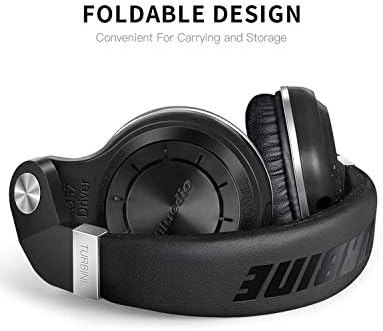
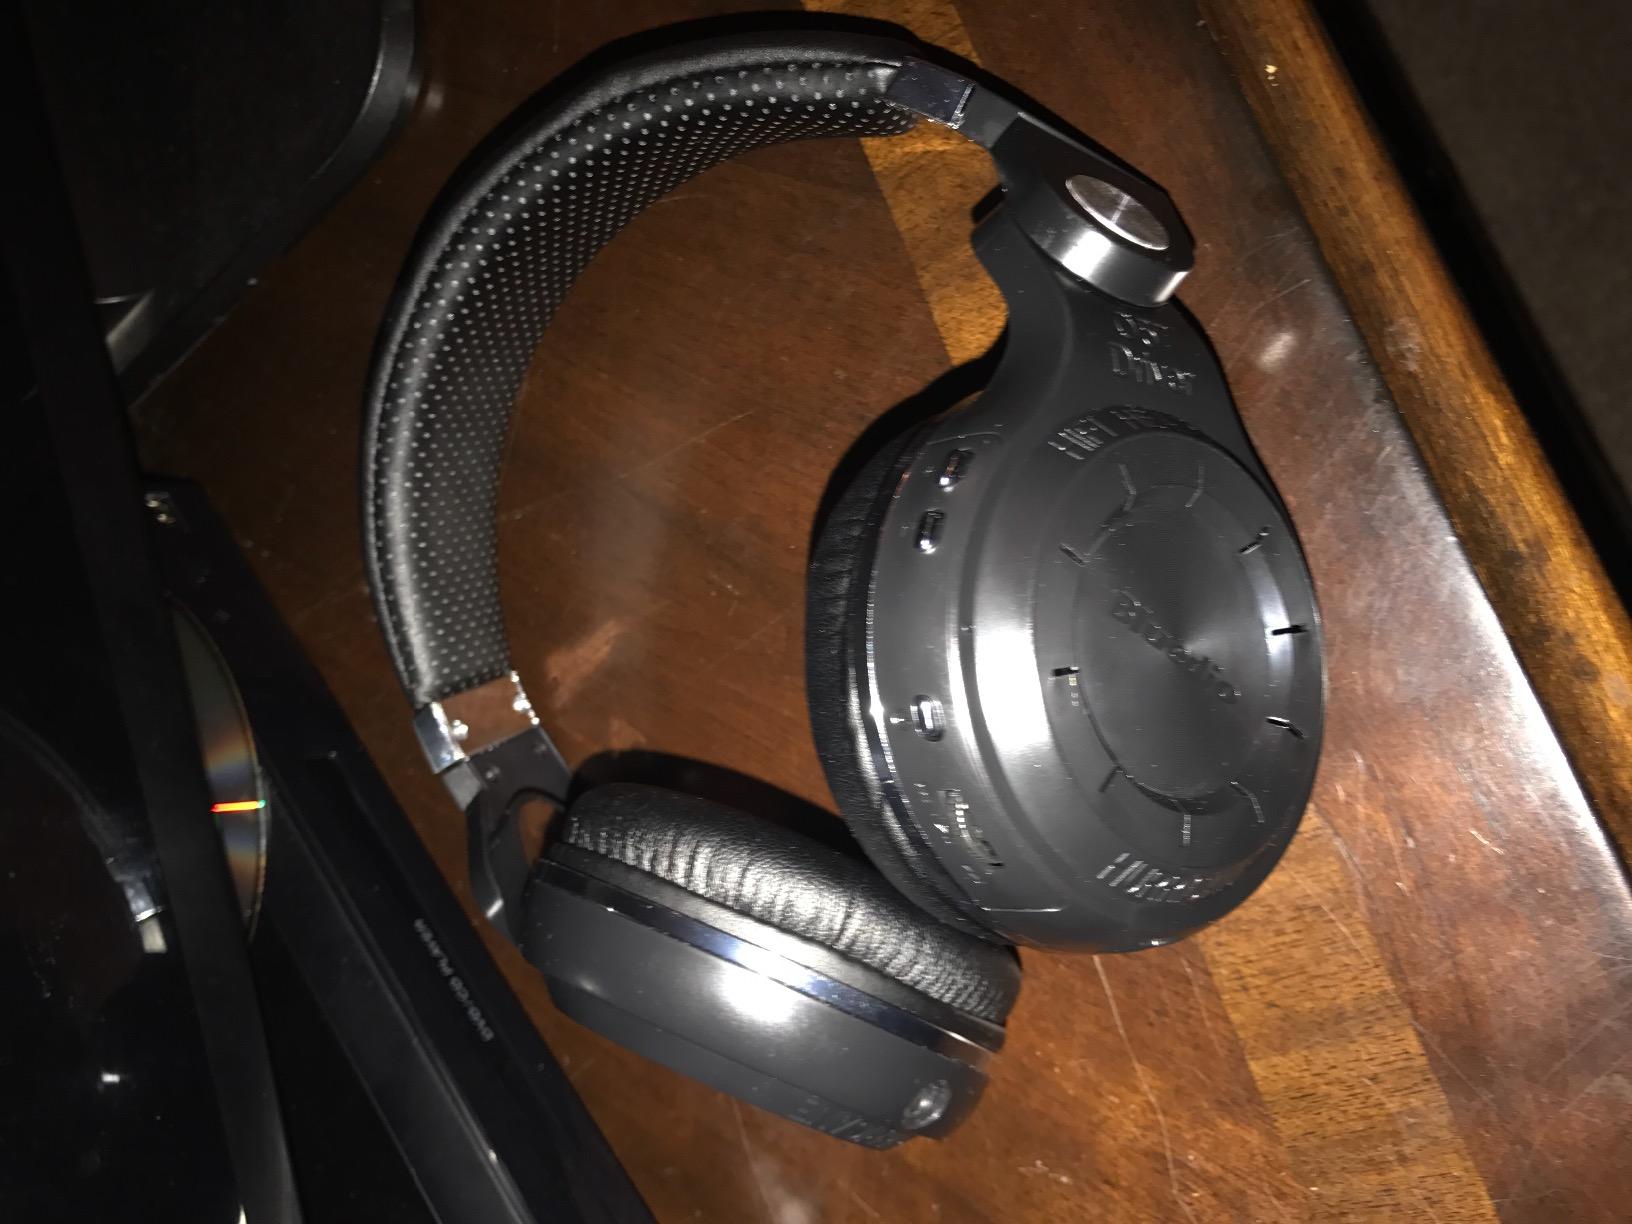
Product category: headphones
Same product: yes